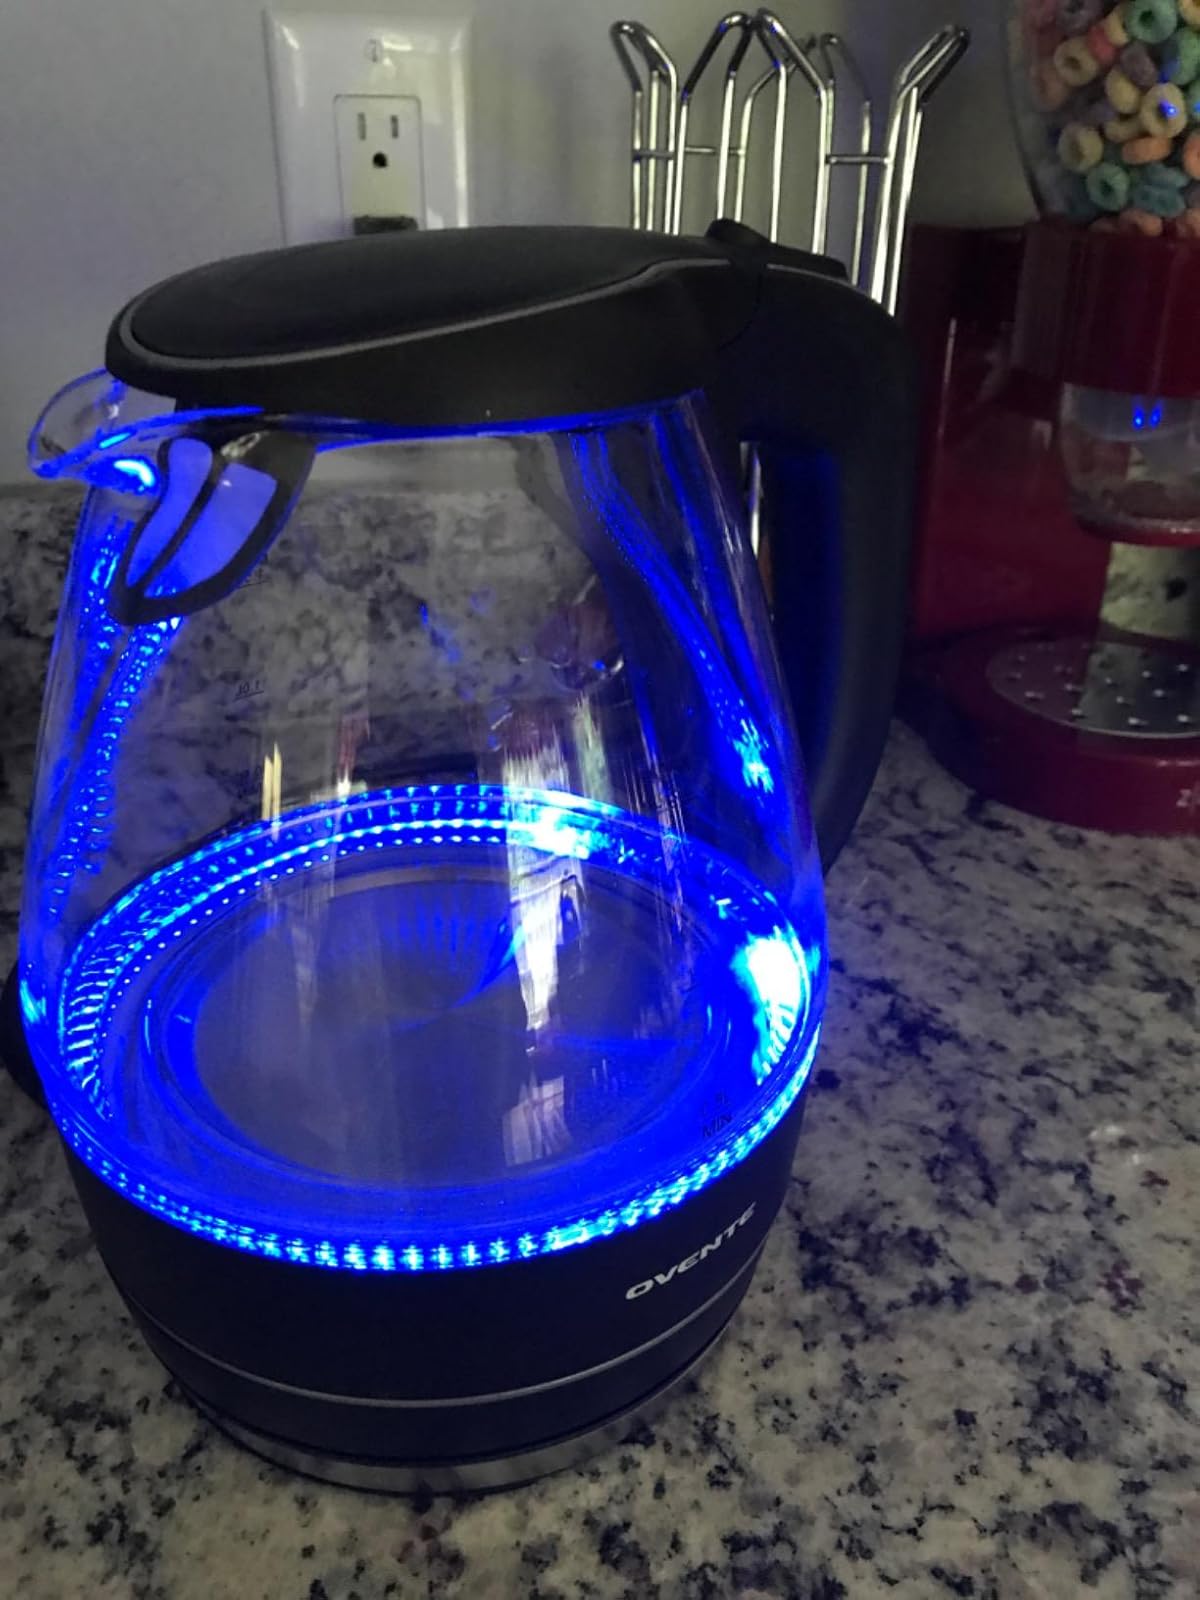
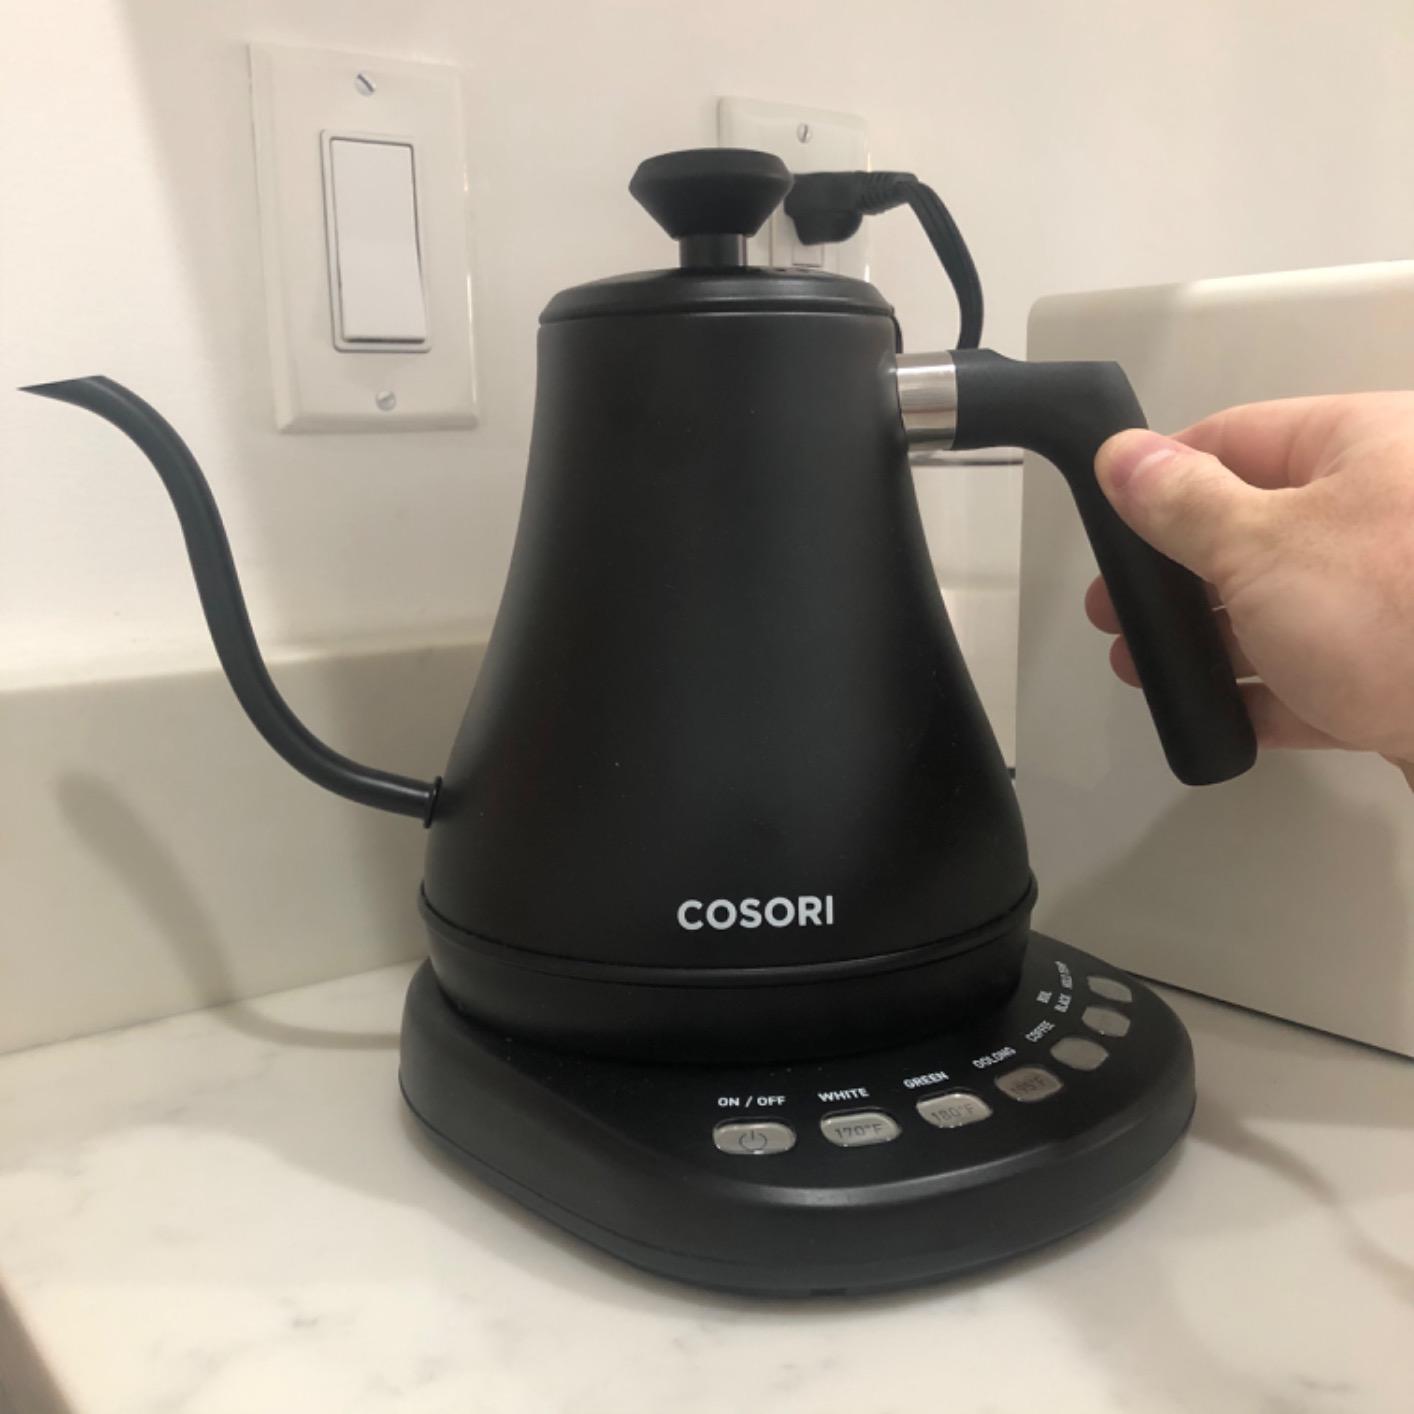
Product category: items_kettle
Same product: no